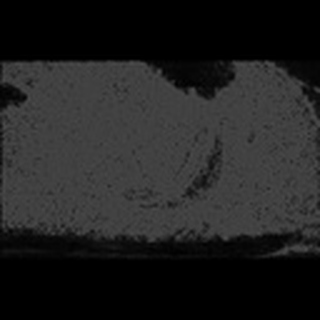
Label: cotton_army_worm